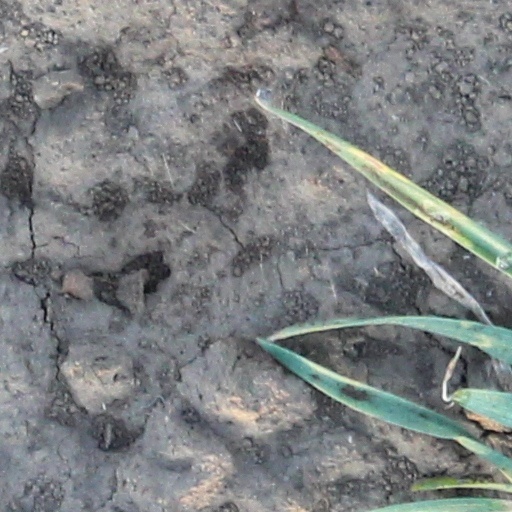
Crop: wheat